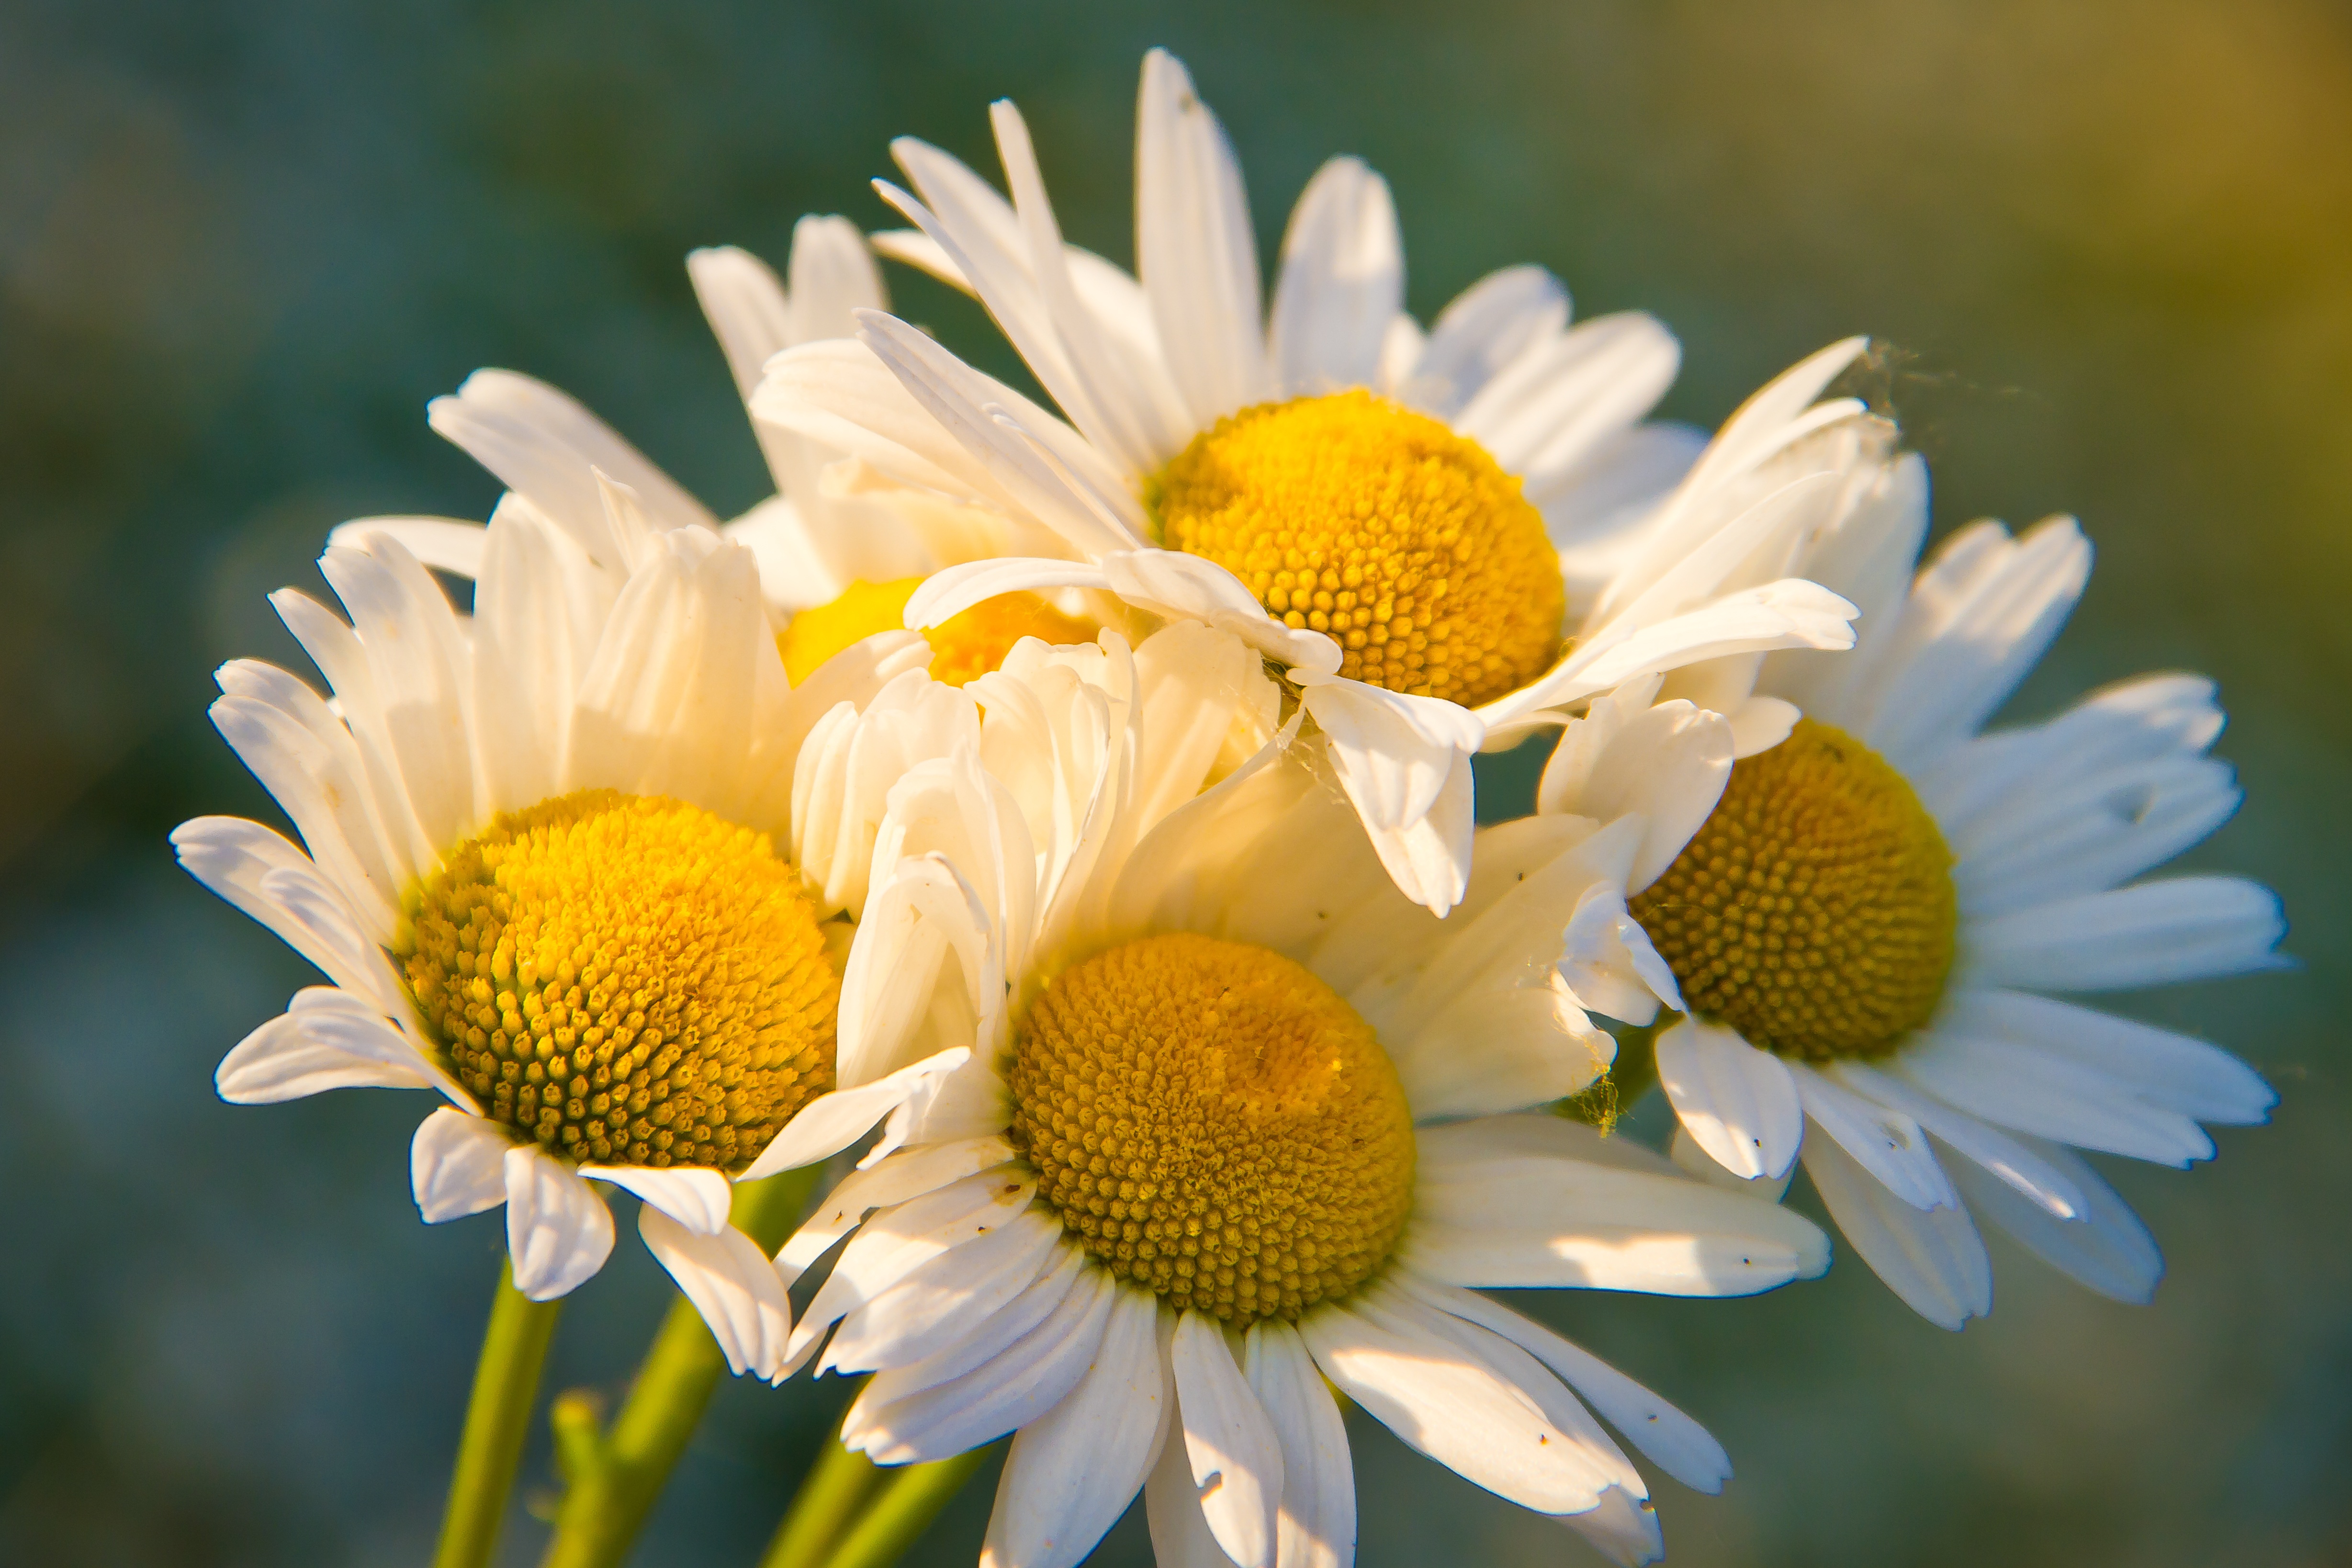
nature, blossom, plant, white, flower, petal, daisy, bouquet, botany, yellow, flora, wildflower, close up, background, petals, beautiful, chamomile, macro photography, white flowers, flowers of the field, flowering plant, daisy family, many colors, oxeye daisy, land plant, chamaemelum nobile